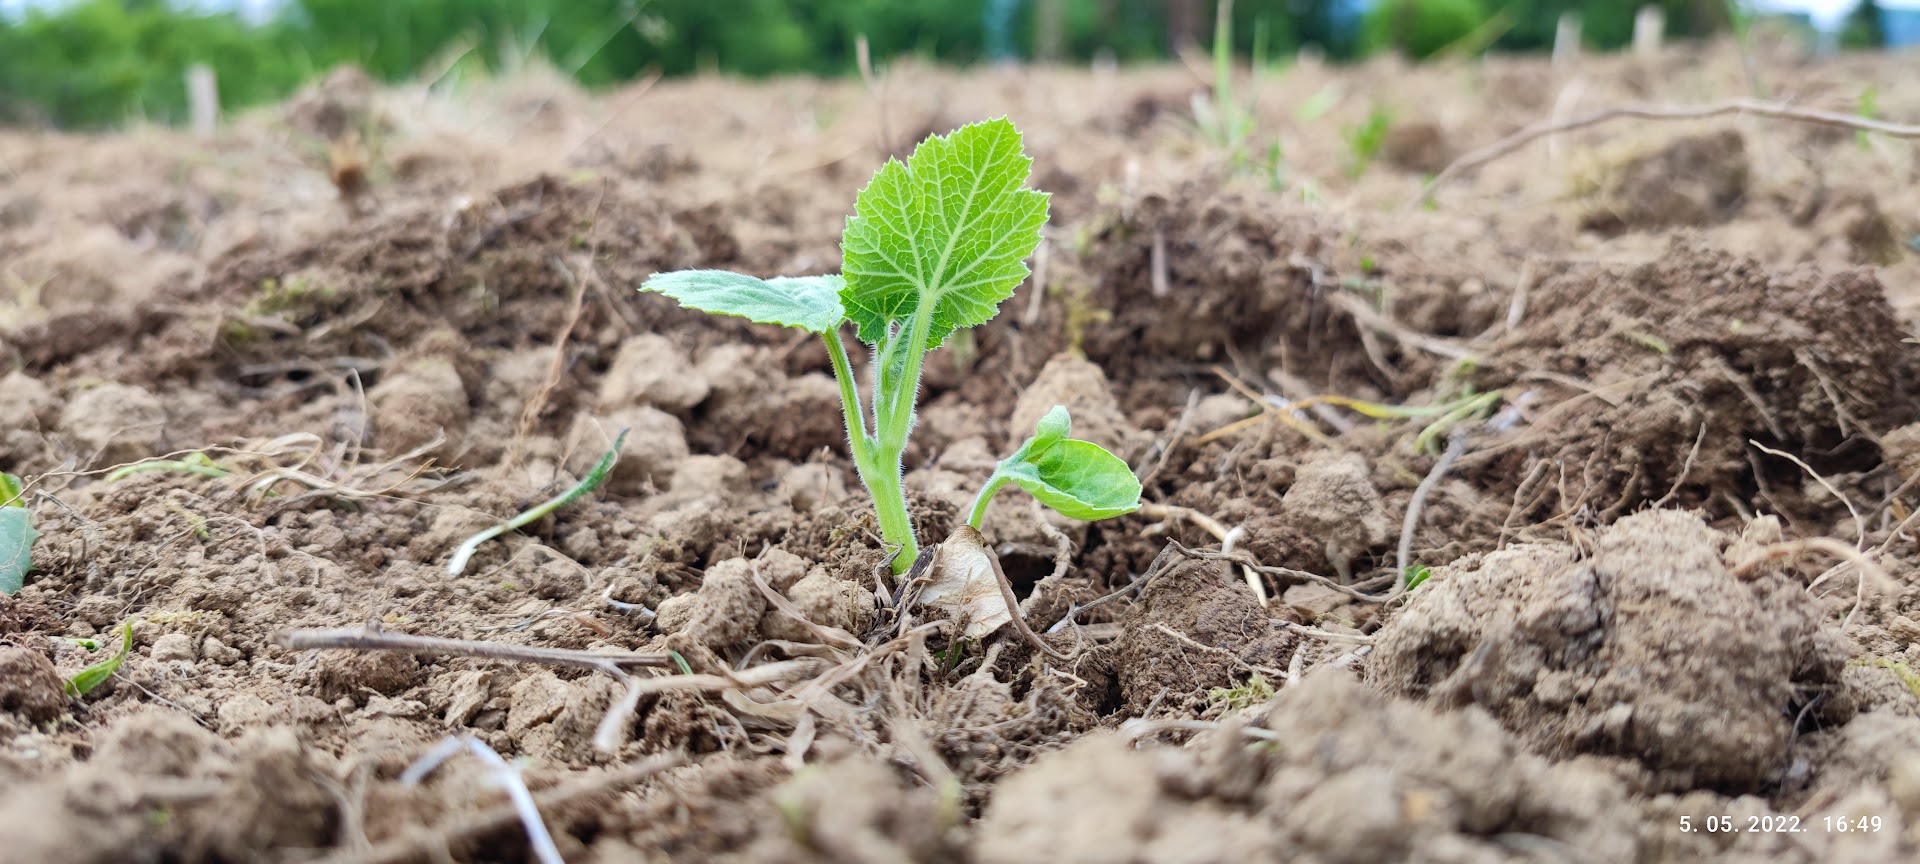
farming, earth, seedling, plant, grass, terrestrial plant, agriculture, groundcover, herbaceous plant, flowering plant, event, landscape, soil, annual plant, leaf vegetable, plantation, compost, cash crop, tree, gardening, herb, field, subshrub, plant stem, farm, perennial plant